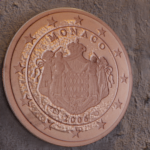
Coin value: 1cent
Country: mo
Edition: 2006